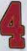
Number: 4